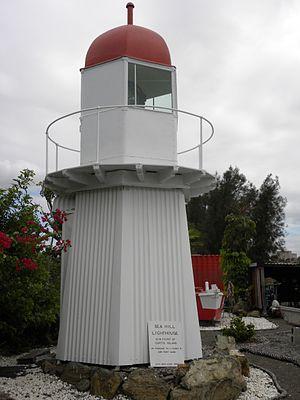
Il s'agit d'une liste des phares d'Australie. Elle contient les phares actifs ainsi que ceux déclassés mais d'importance historique.